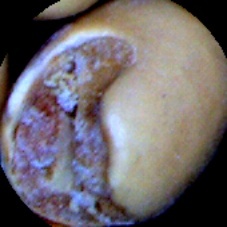
Label: Broken